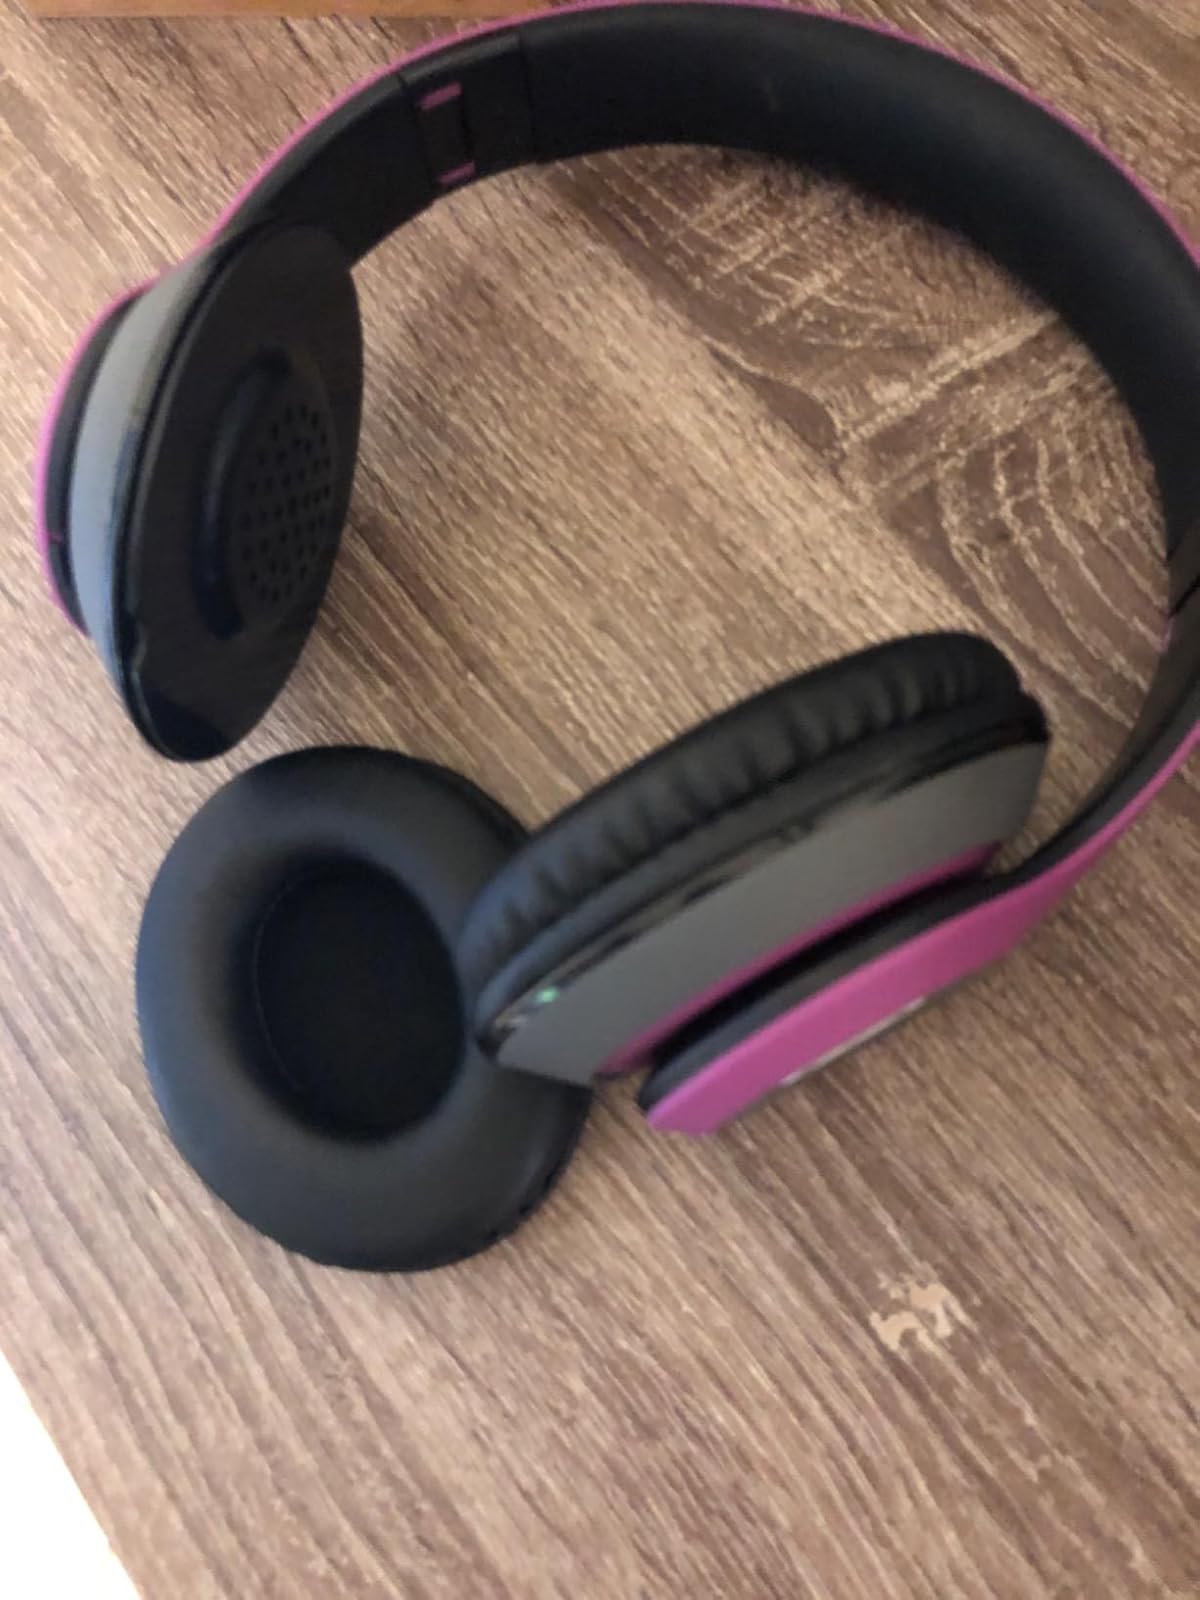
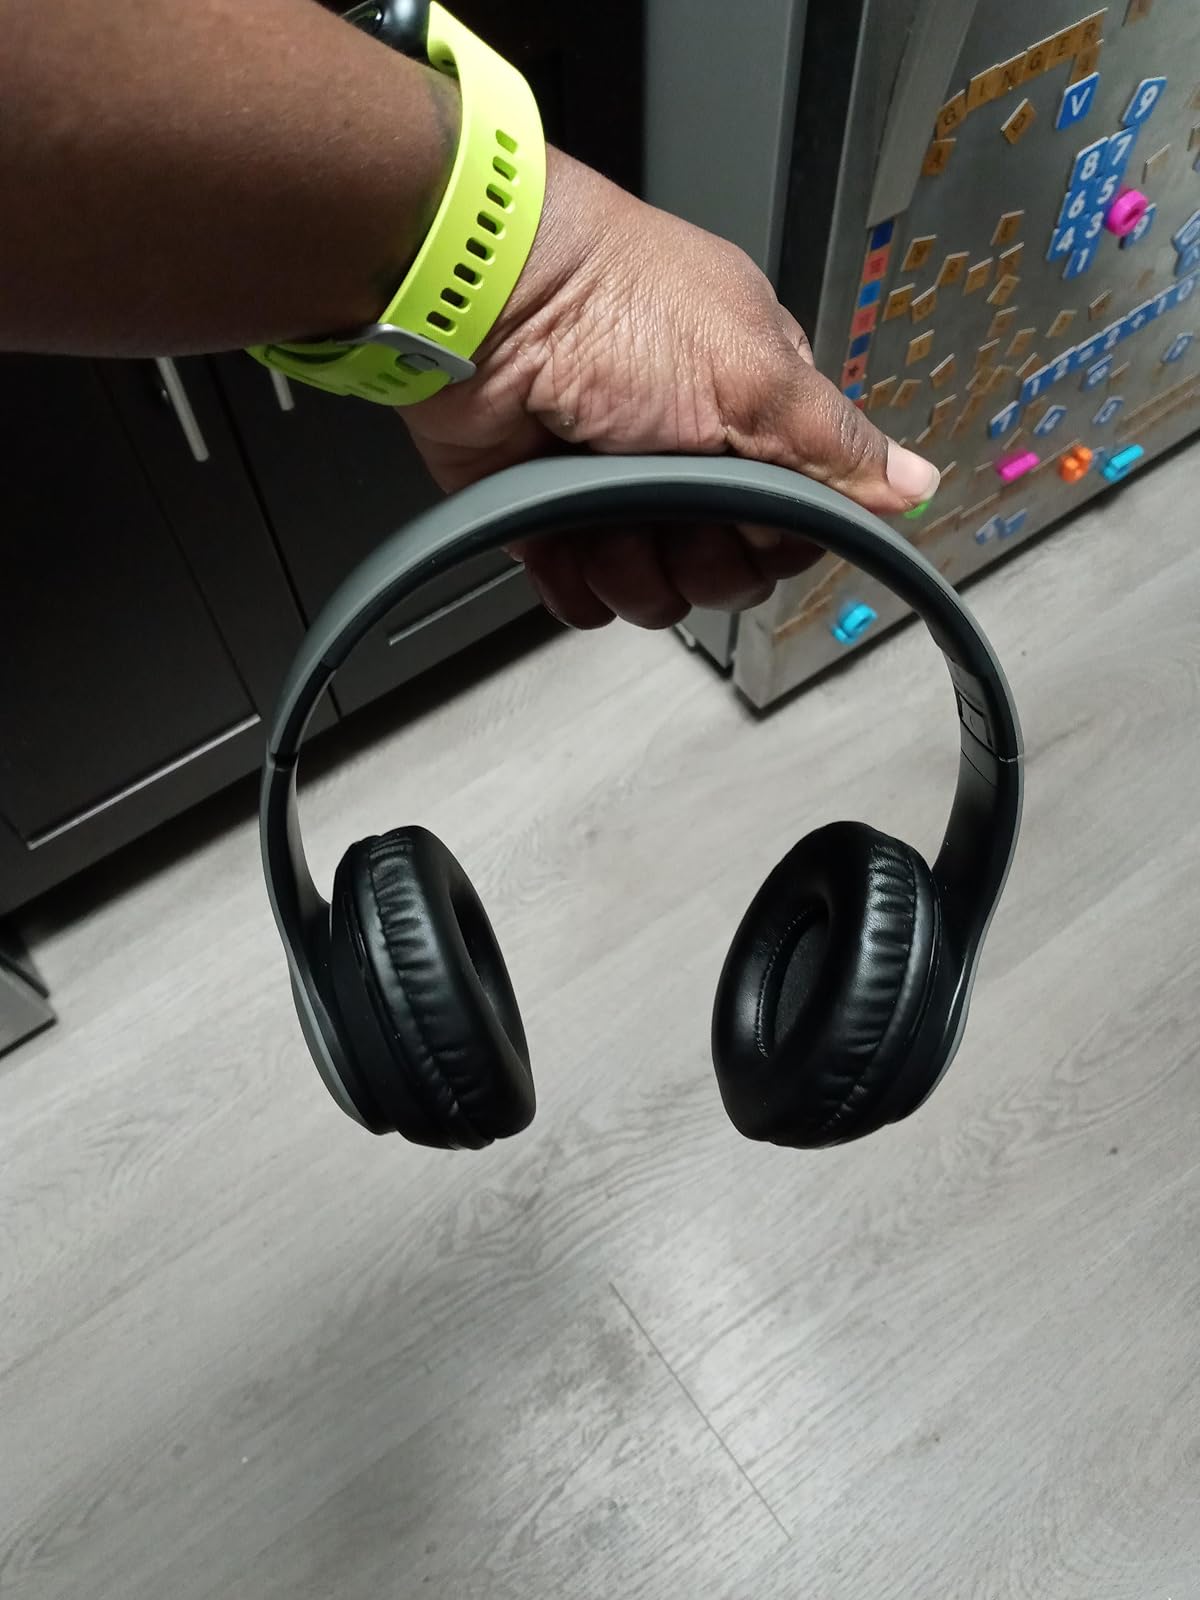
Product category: headphones
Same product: no